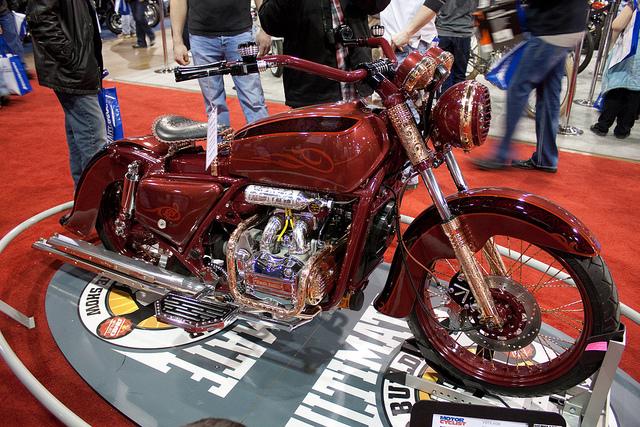
A red motorcycle sitting on some kind of stand.